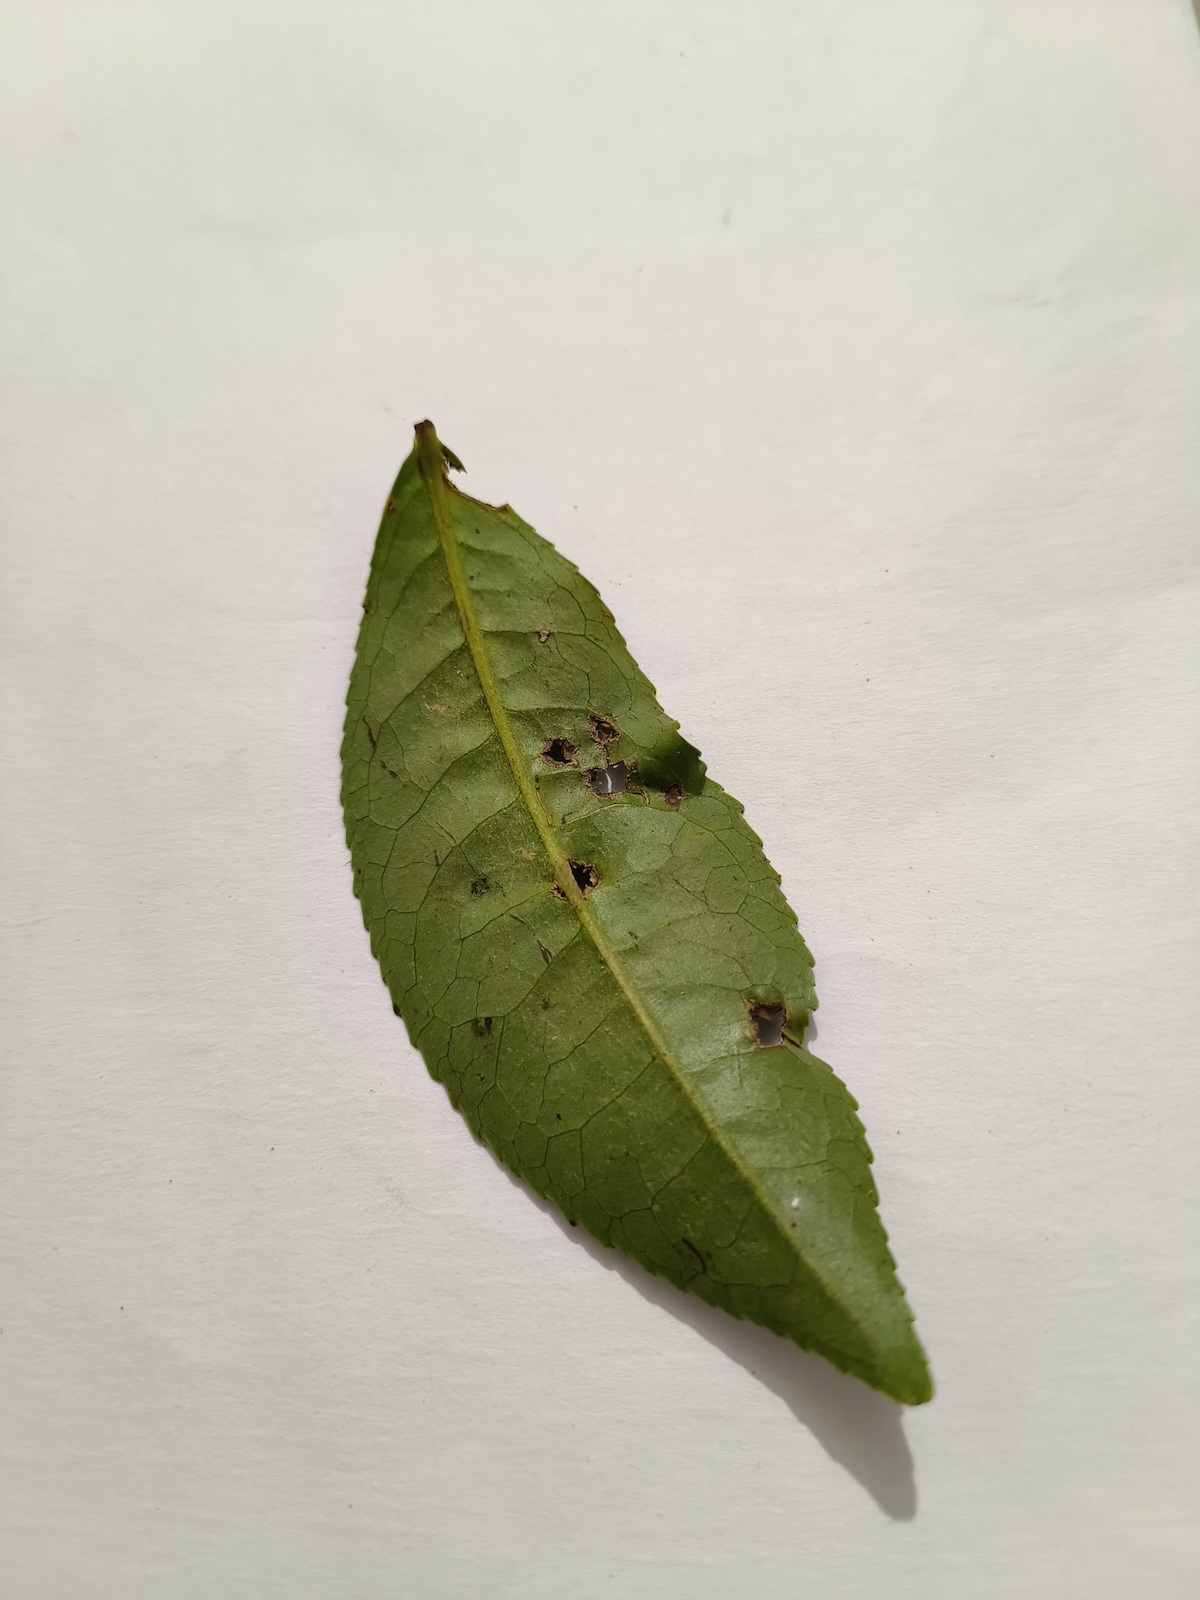
Label: Green mirid bug